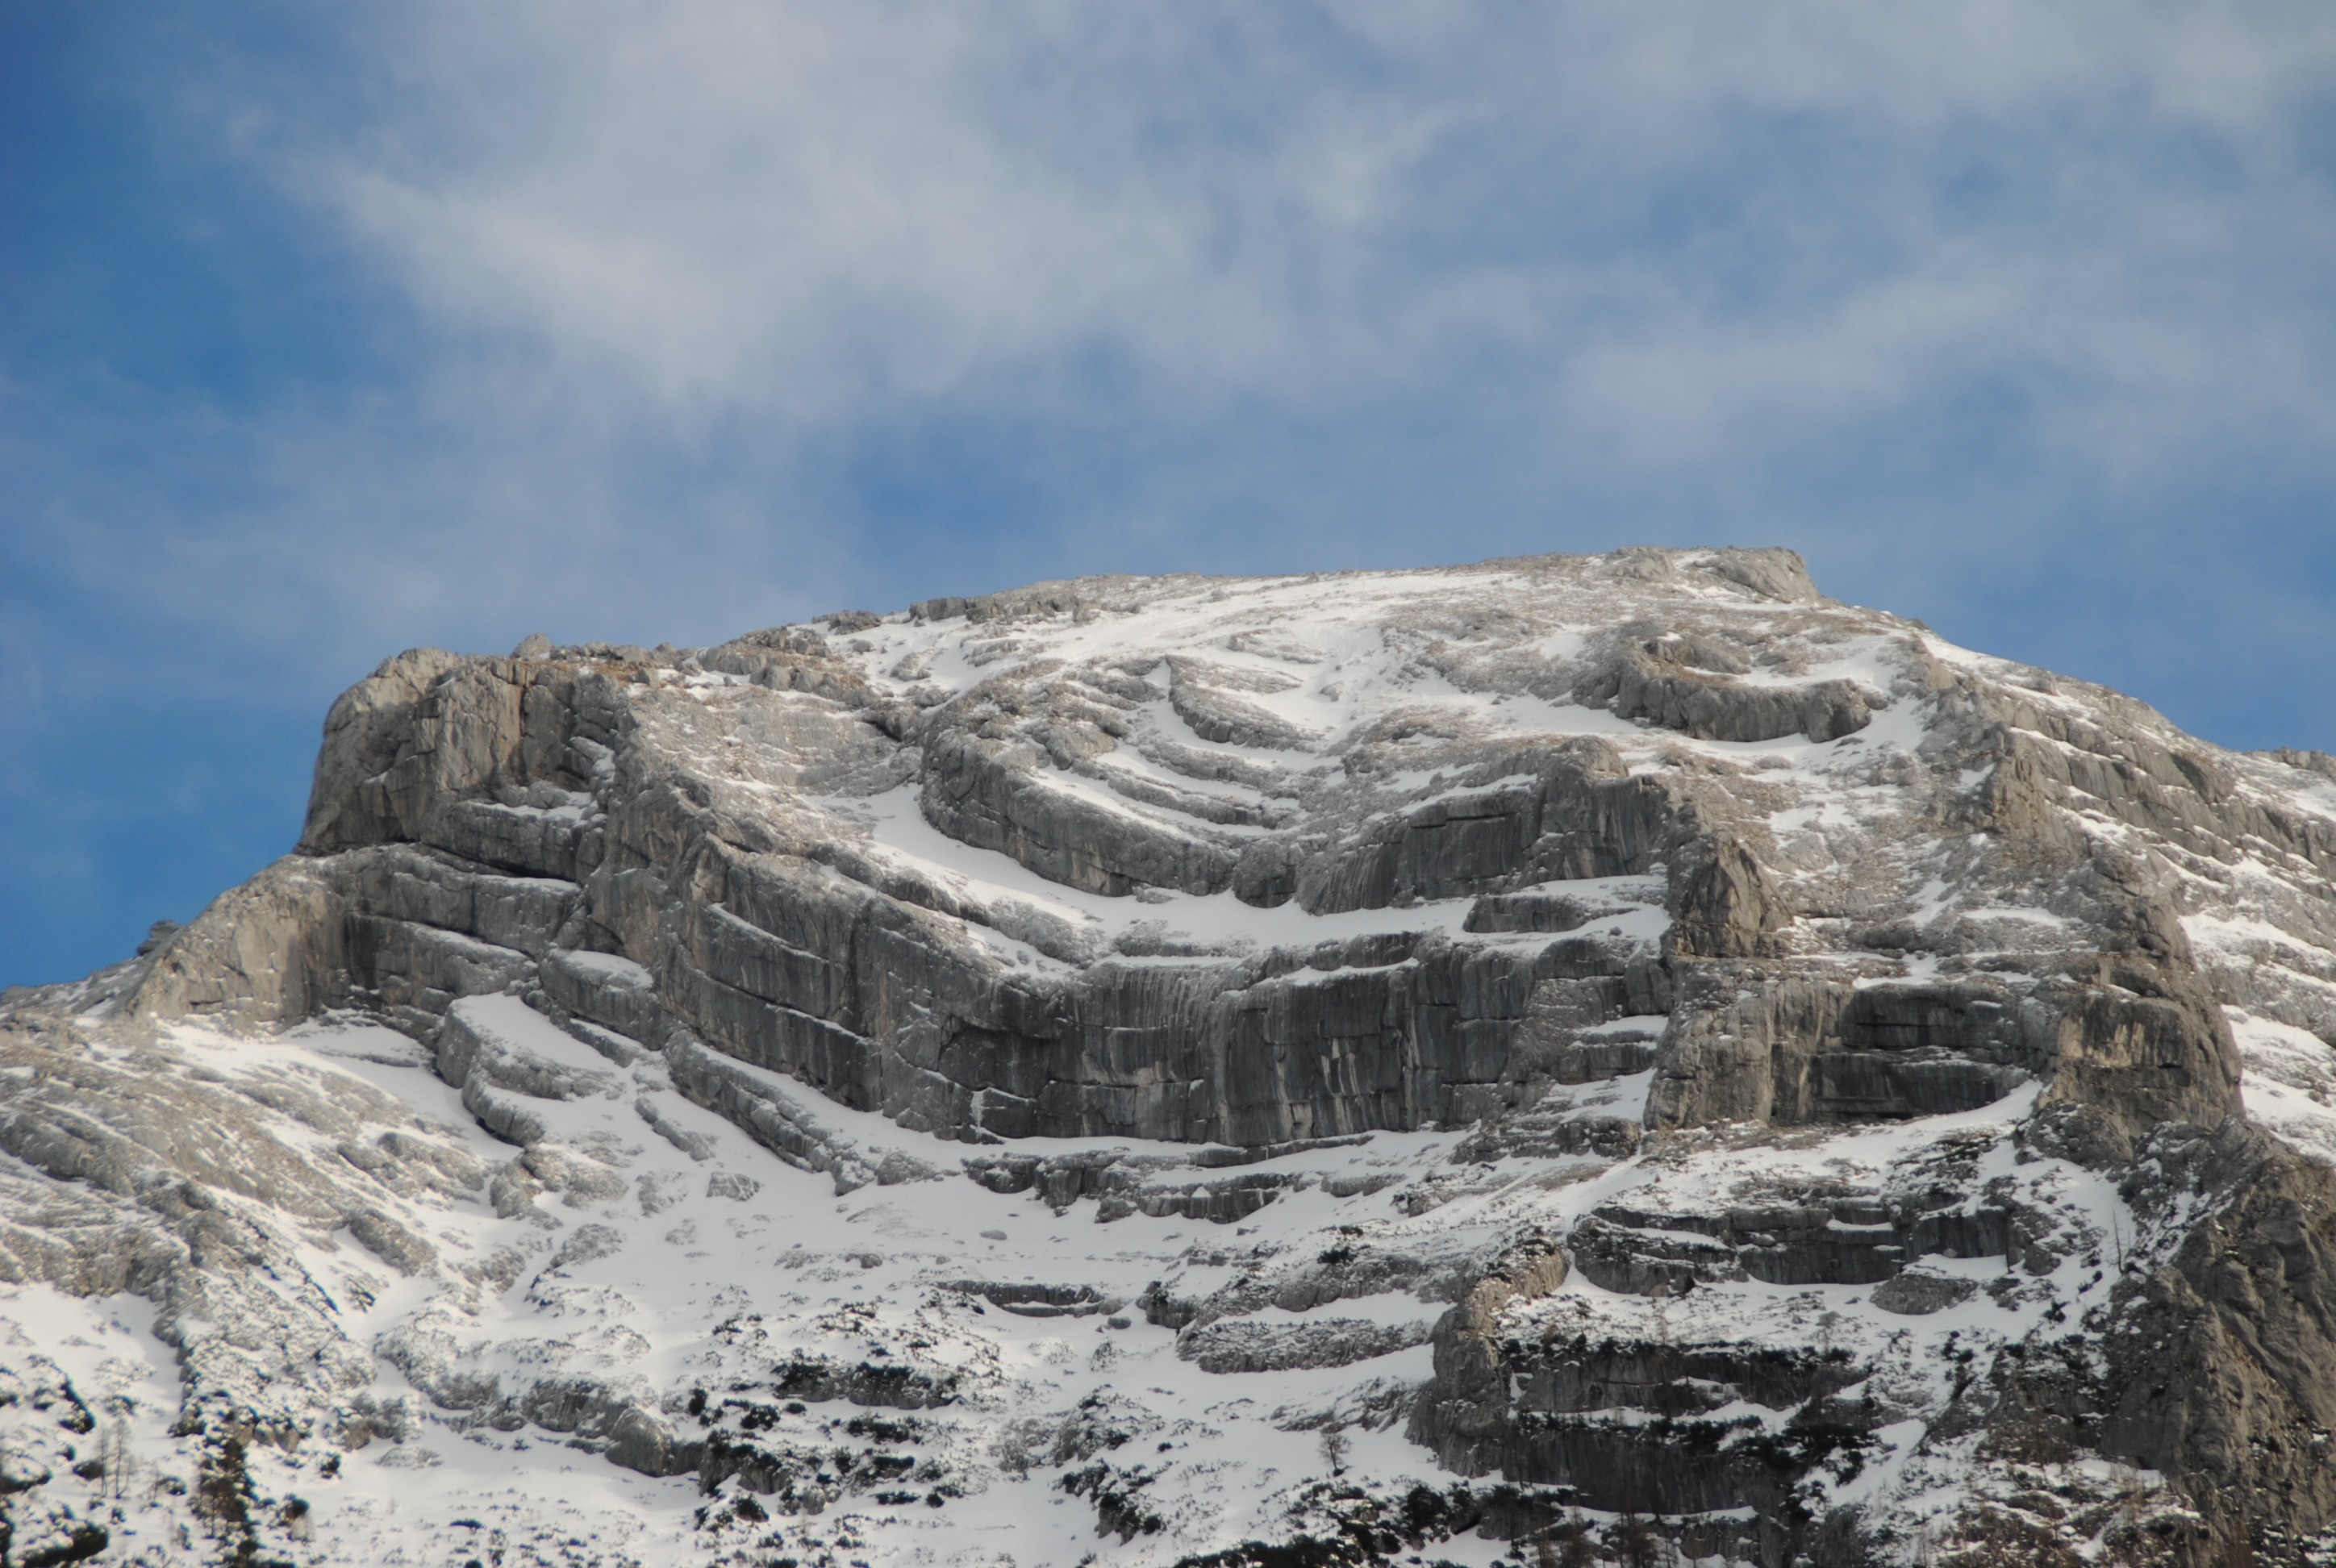
rock, mountain, snow, winter, mountain range, formation, cliff, terrain, ridge, summit, geology, badlands, plateau, fell, berchtesgaden, moraine, landform, upper bavaria, mountain pass, bavarian alps, geographical feature, mountainous landforms